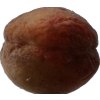
Label: peach